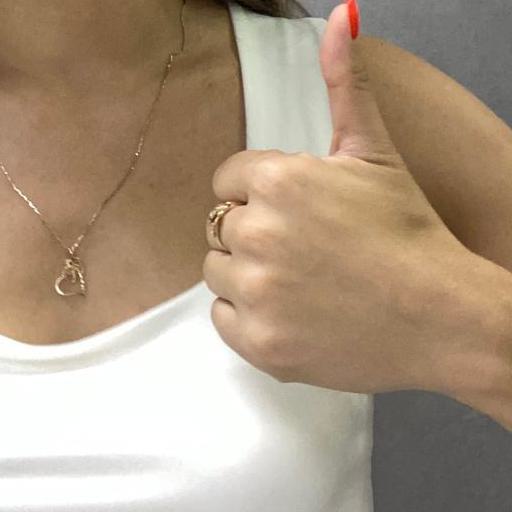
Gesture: like